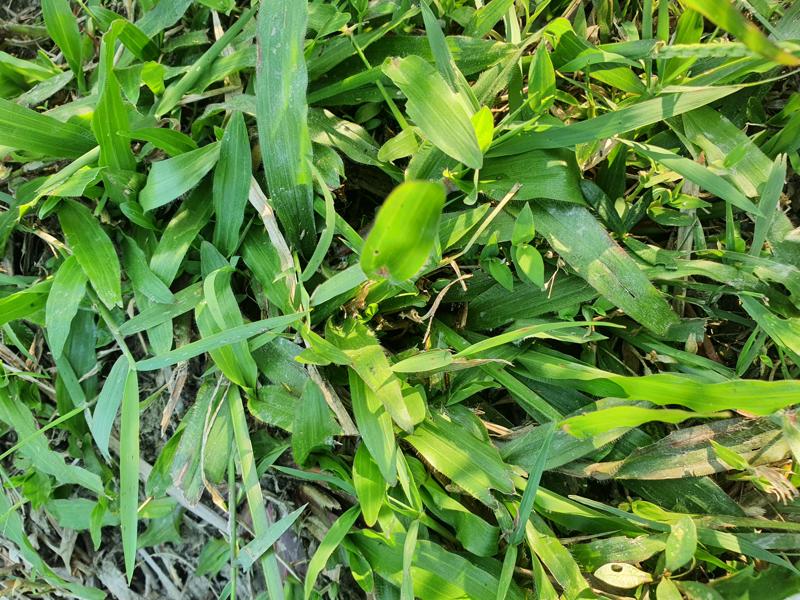
Weed species: Paspalum scrobiculatum